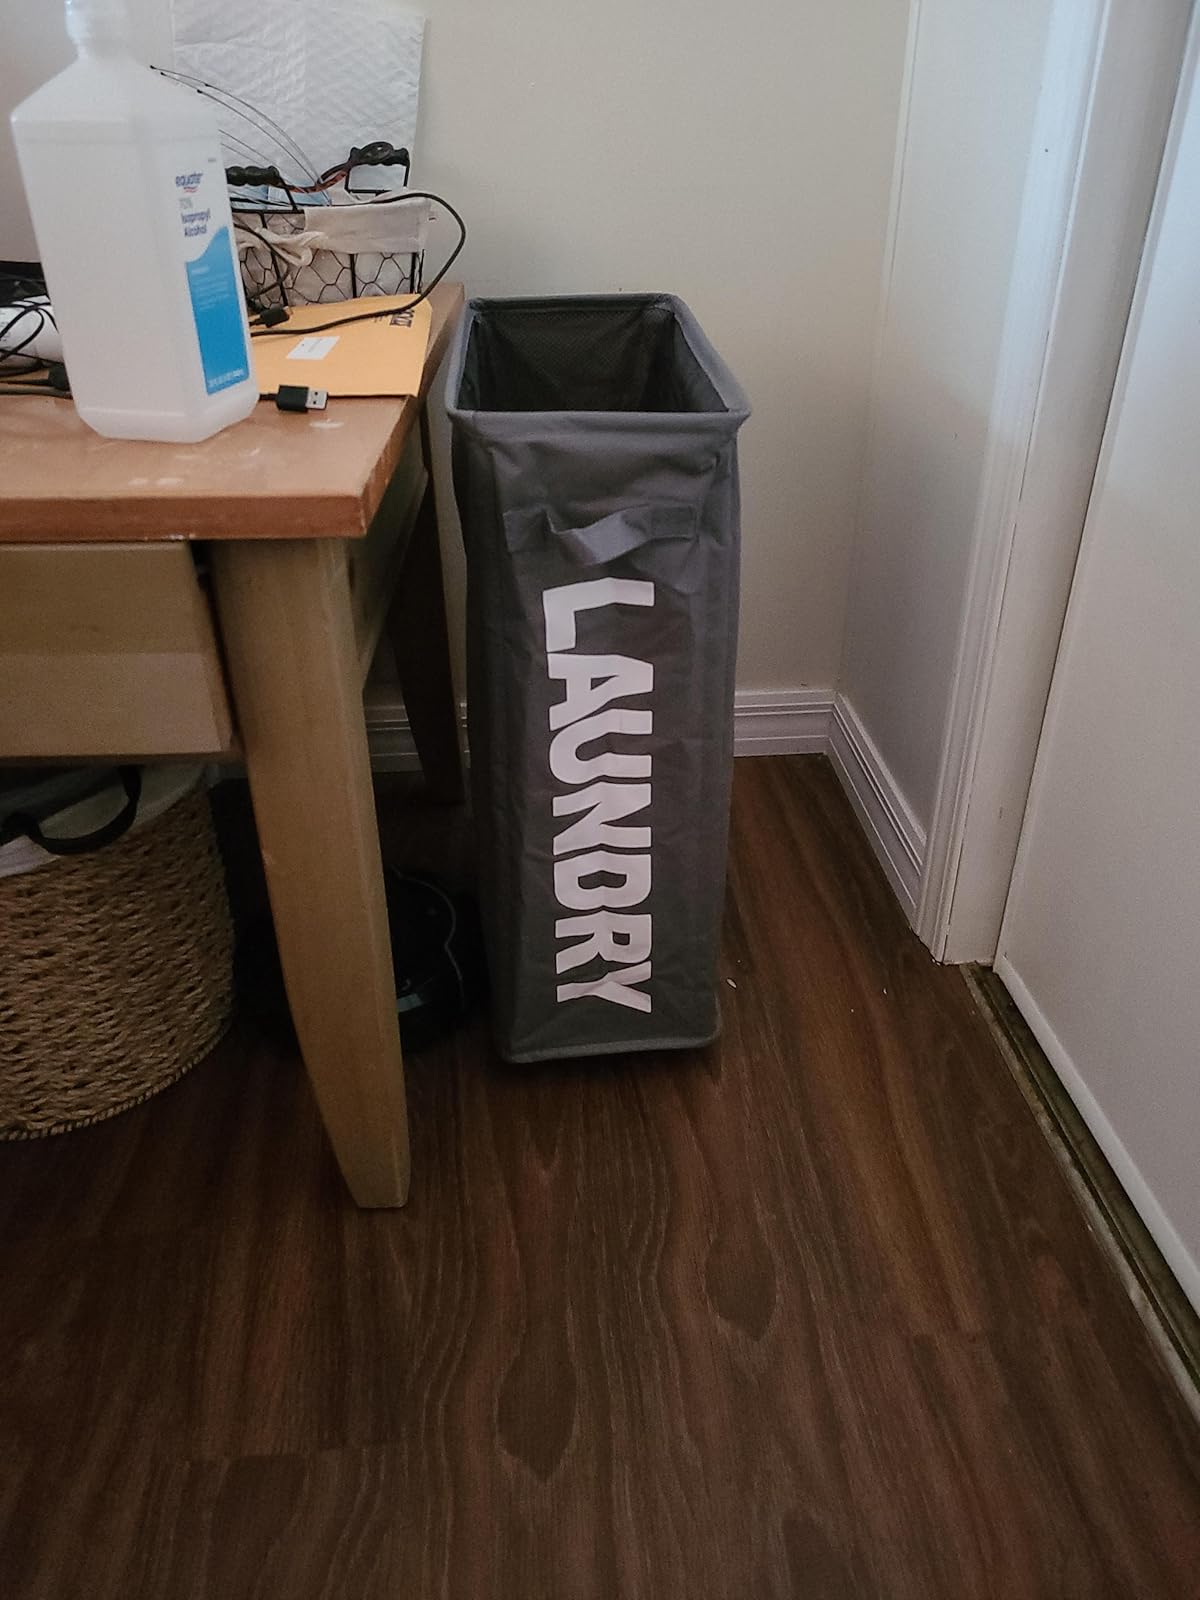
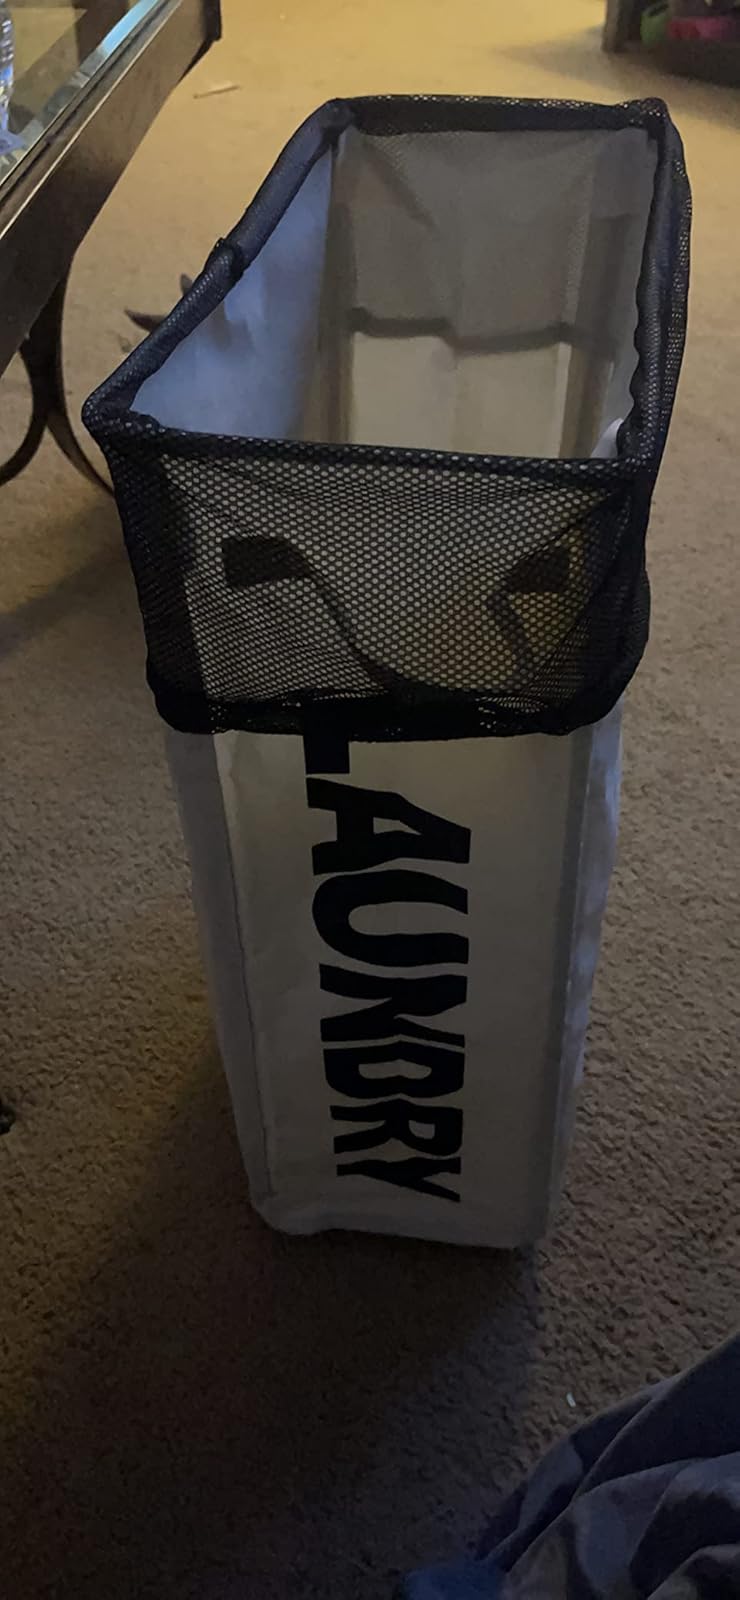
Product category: items_hamper
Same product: no